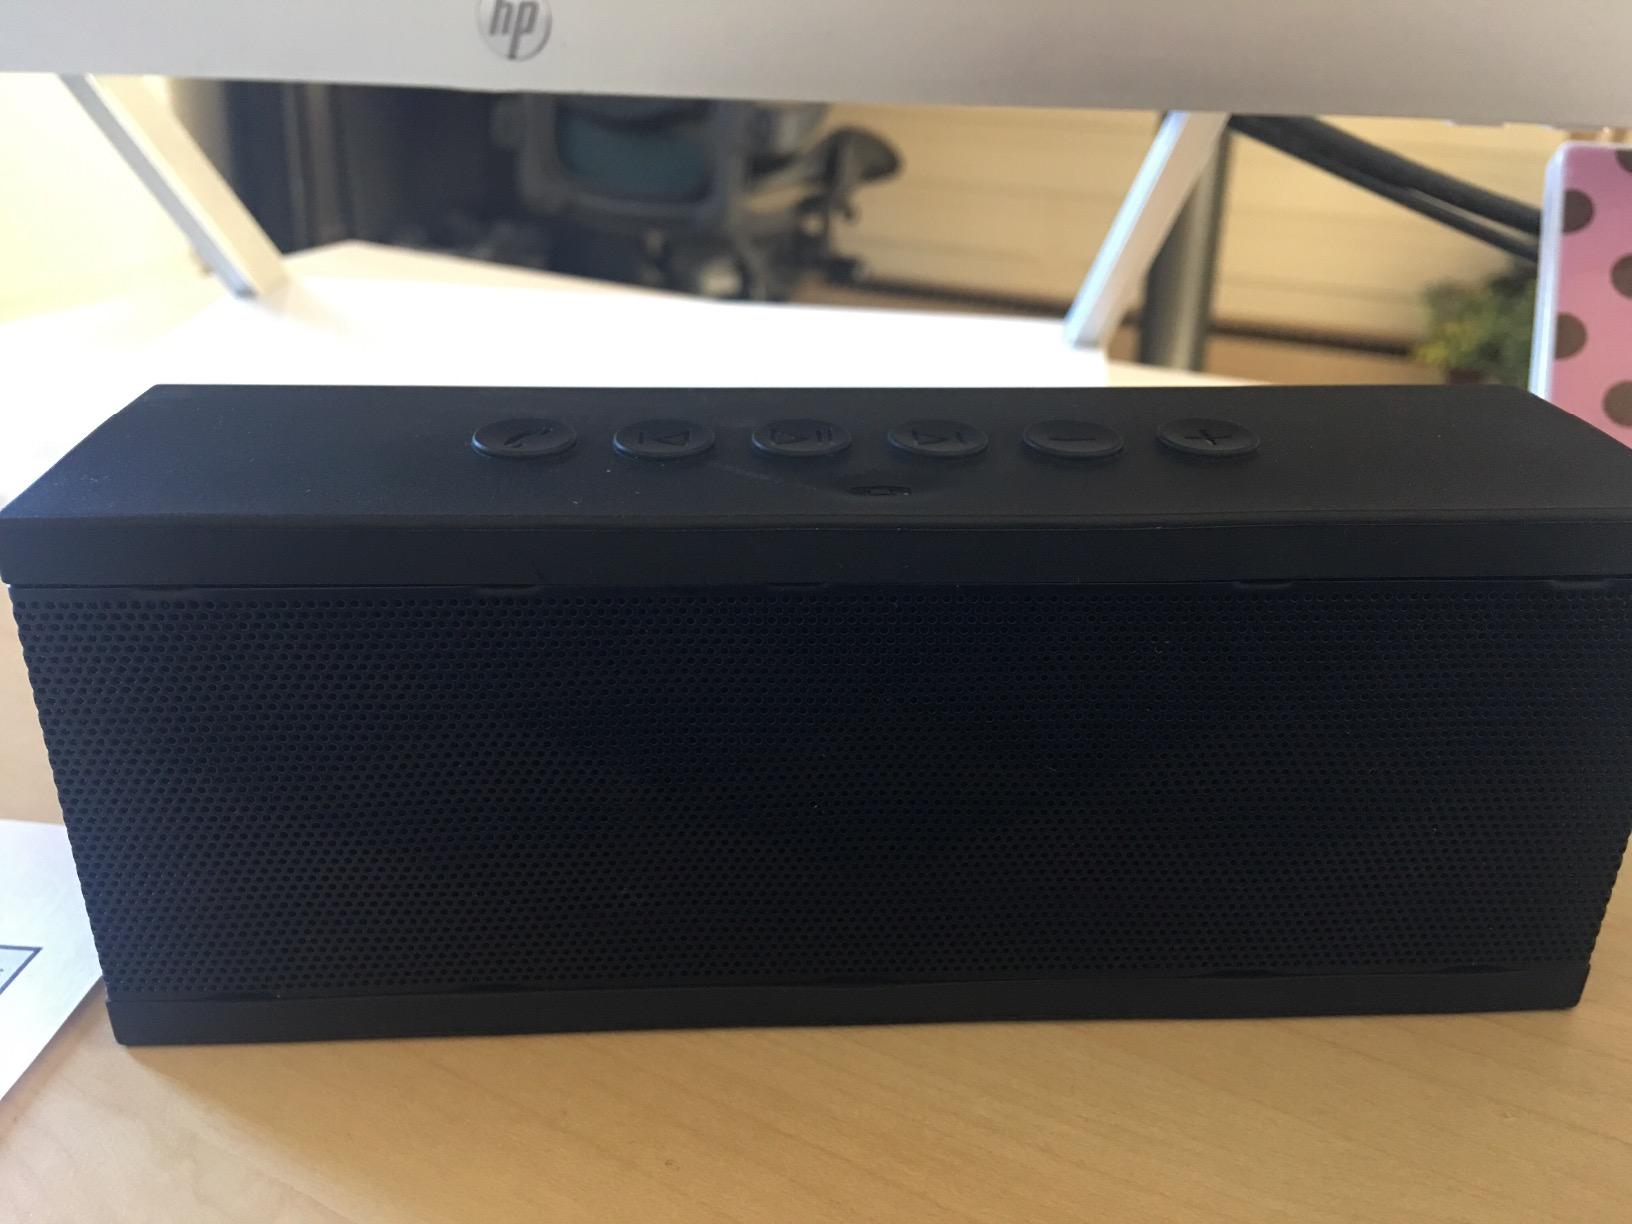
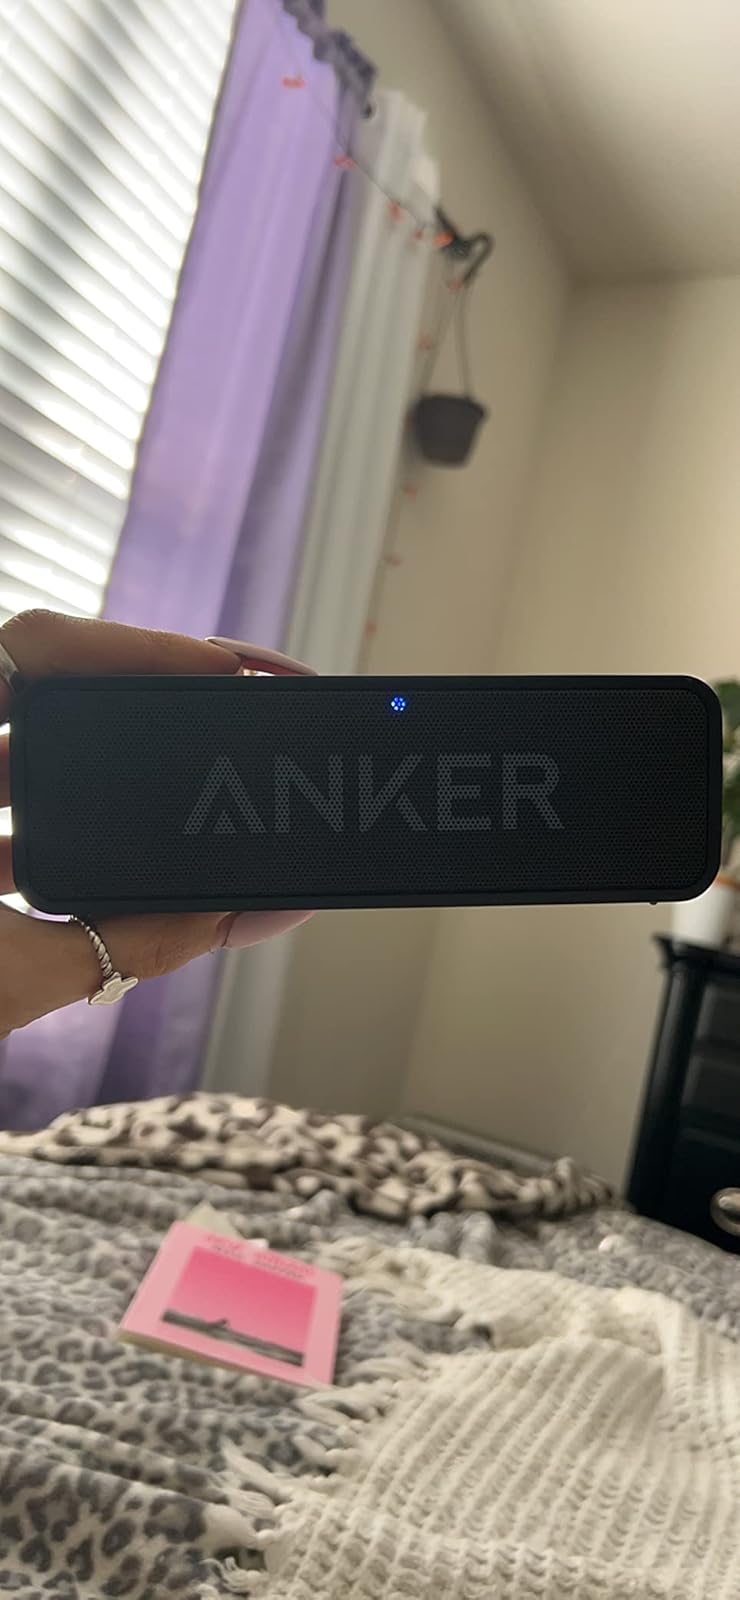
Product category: speaker
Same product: no